Liberia

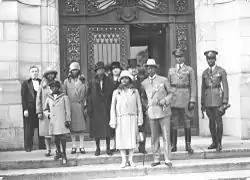
Charles D. B. King, 17th President of Liberia (1920–1930), with his entourage on the steps of the Peace Palace, The Hague (the Netherlands), 1927.

The ACS, supported by prominent American politicians such as Abraham Lincoln, Henry Clay, and James Monroe, believed "repatriation" was preferable to having emancipated slaves remain in the United States. Similar state-based organizations established colonies in Mississippi-in-Africa, Kentucky in Africa, and the Republic of Maryland, which Liberia later annexed. Lincoln in 1862 described Liberia as only "in a certain sense...a success", and proposed instead that free people of color be assisted to emigrate to Chiriquí, today part of Panama.